María Silvia Correa Marín

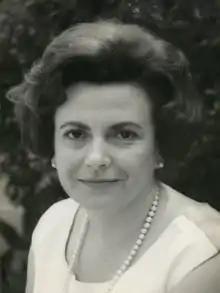
Marín as deputy circa 1965

María Silvia Micaela Correa Marín (23 October 1929 – January 2024) was a Chilean Christian Democrat diplomat and politician. She was a deputy for the Seventh Departmental Group, Santiago (Third District), Metropolitan Region, between 1965 and 1969. She also served as governor of the province of Maipo, under the mandate of President Patricio Aylwin, and later Chilean ambassador to Honduras under the presidency of Ricardo Lagos.